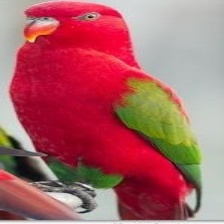
Species: CHATTERING LORY
Scientific name: LORIUS GARRULUS
ImageNet parent category: lorikeet